Lilith Sternin

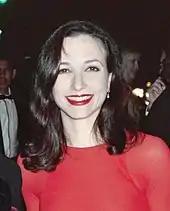
The role of Lilith earned Bebe Neuwirth an Emmy as an Outstanding Supporting Actress in 1990 and 1991.

A stereotypical "intelligent ice queen" Lilith Sternin first appeared in one single scene of a "Cheers" episode "Second Time Around" (1986; season 4, episode 17), intended as a one-off character. However, she was brought back in the fifth season and became a recurring character thereafter. Over the years, like Diane Chambers, an educated Lilith is often mocked yet "manages to put people in their place."